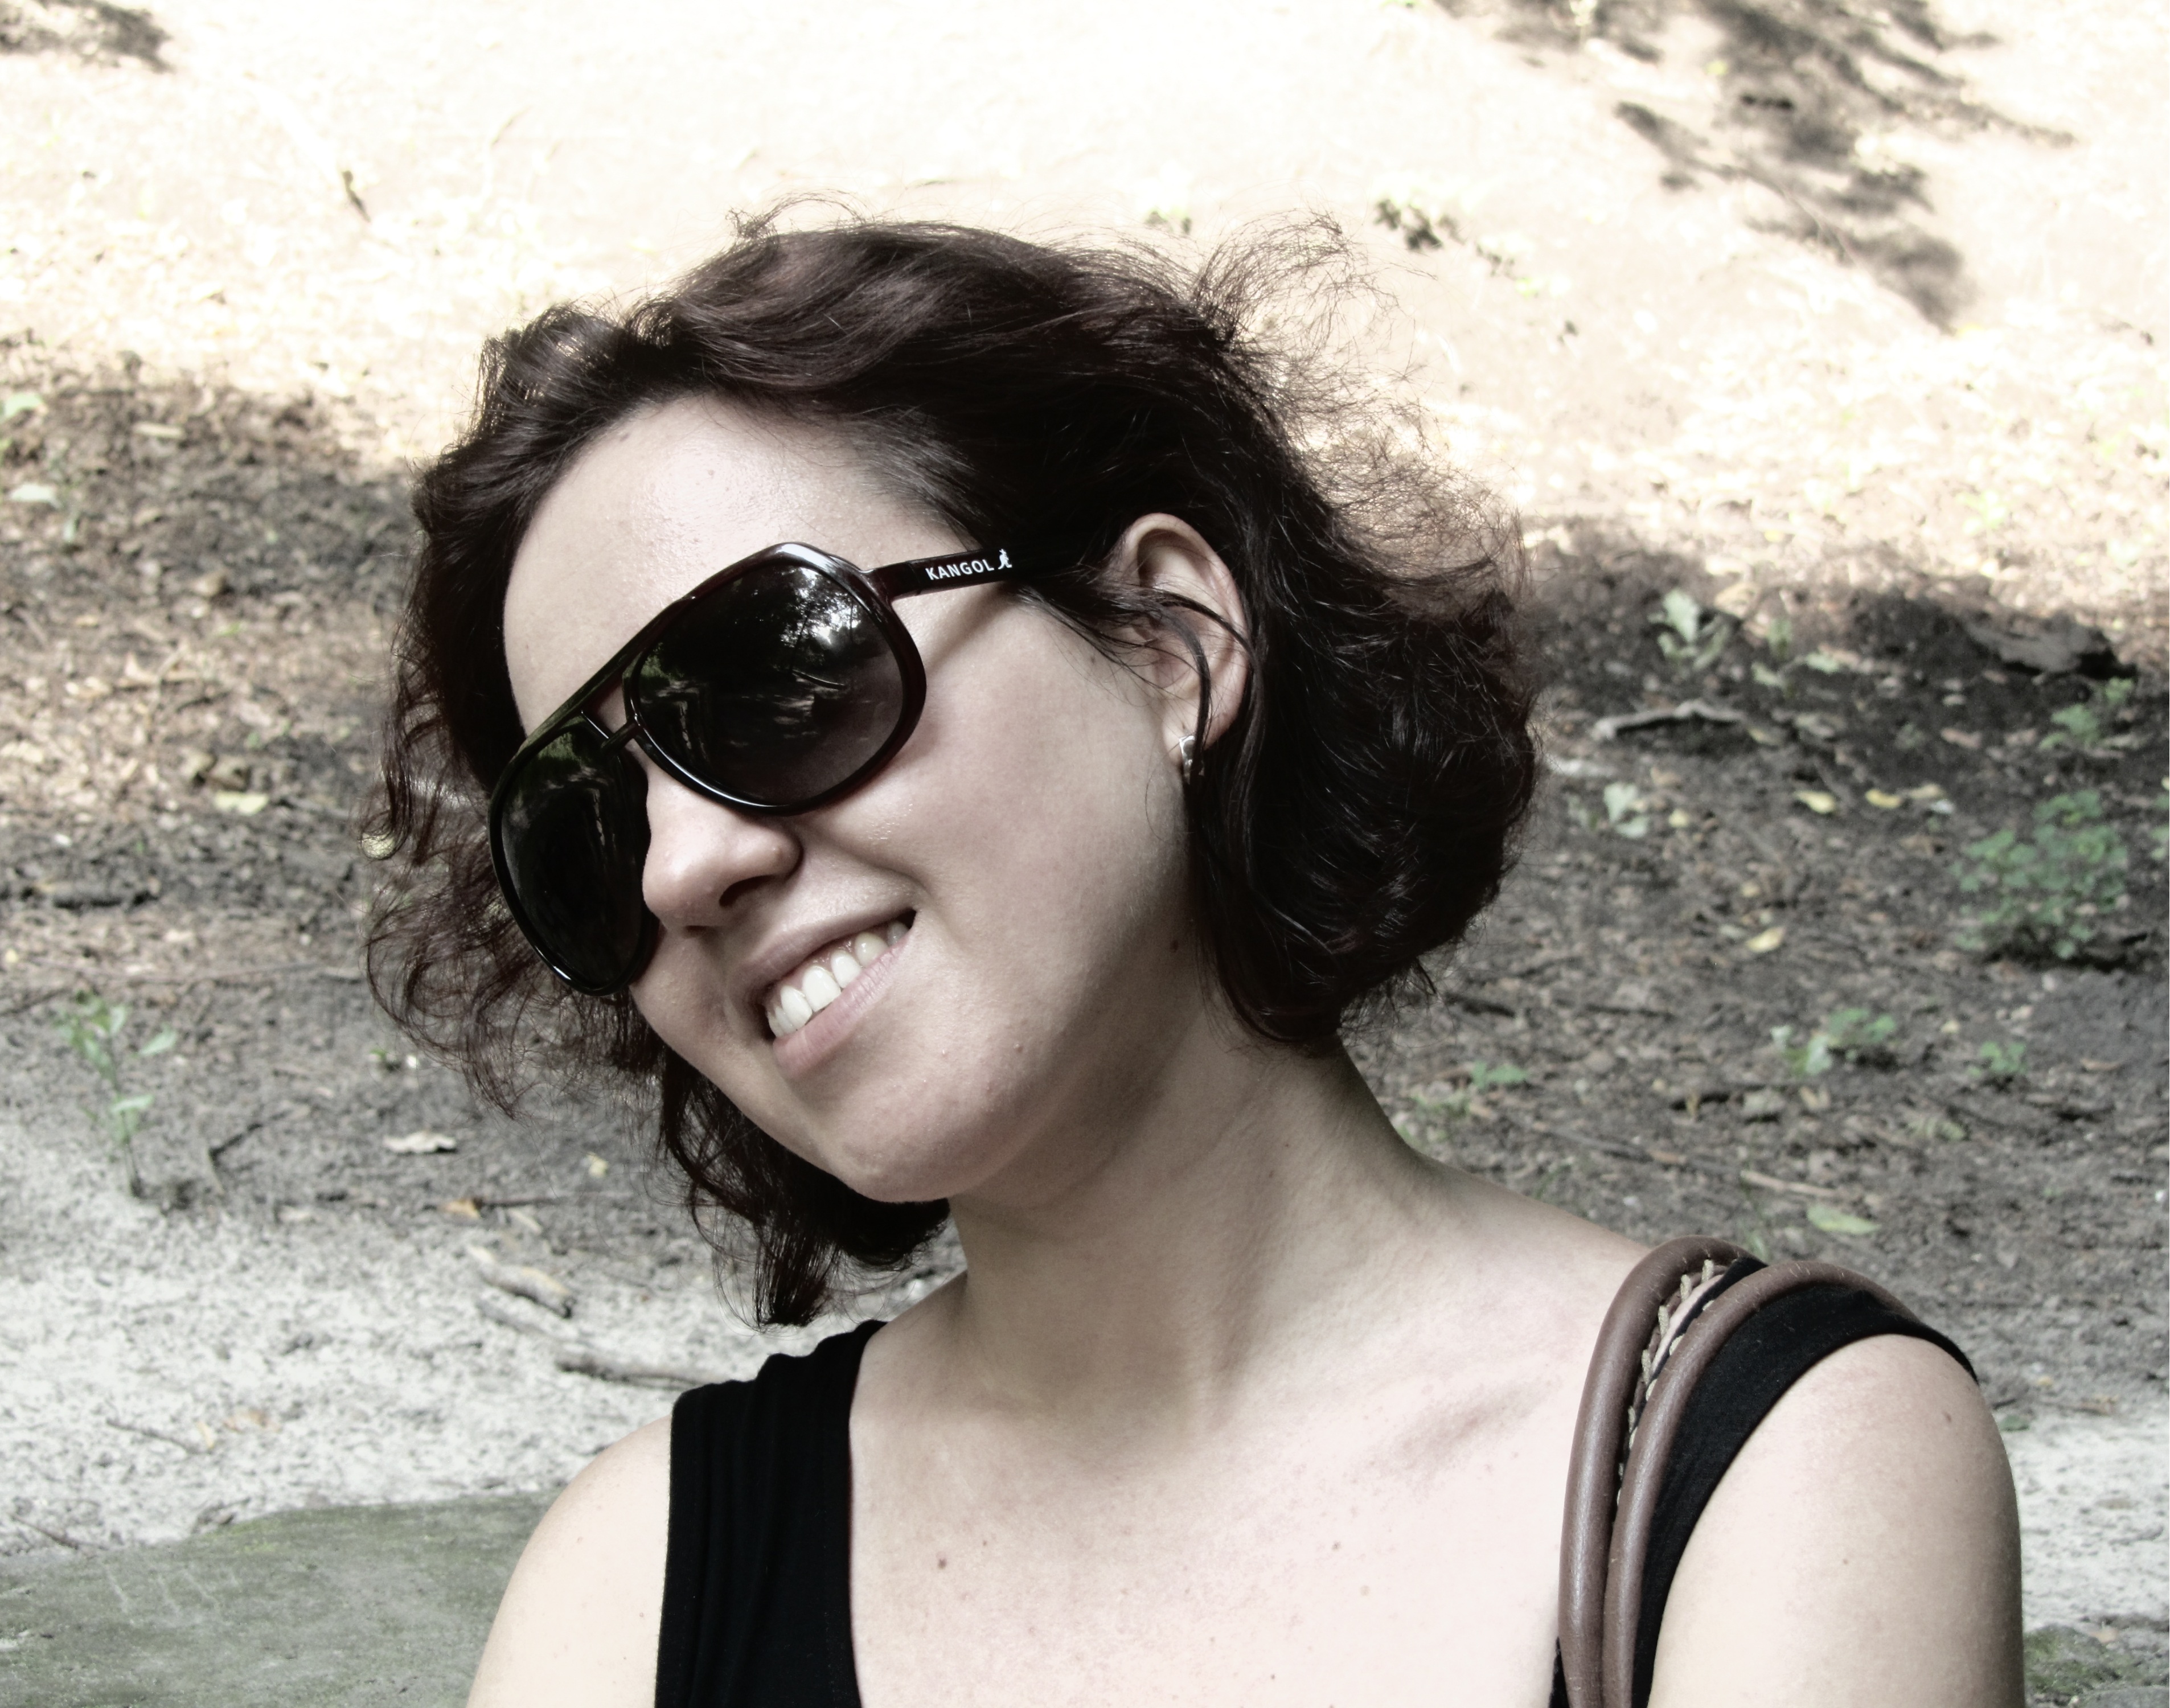
nature, person, girl, woman, hair, white, summer, portrait, model, fashion, clothing, black, lady, hairstyle, smile, face, happiness, sunglasses, eye, glasses, head, eyewear, beauty, joy, organ, photo shoot, portrait photography, vision care